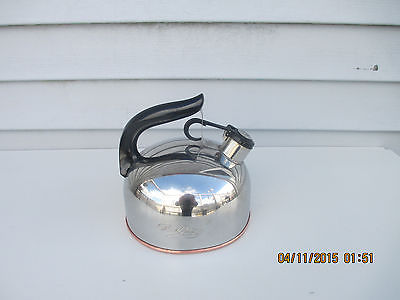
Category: kettle